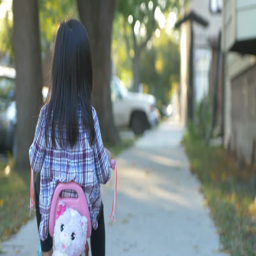
little girl riding bicycle on the sidewalk with plush cat in the back of seat